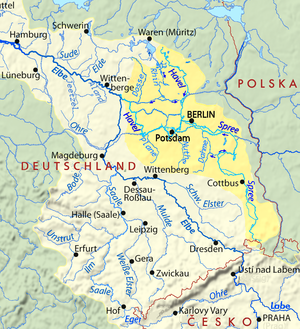
La Sprée [spʁe] ou la Spree est une rivière allemande et tchèque, affluent de la Havel, donc sous-affluent de l'Elbe.